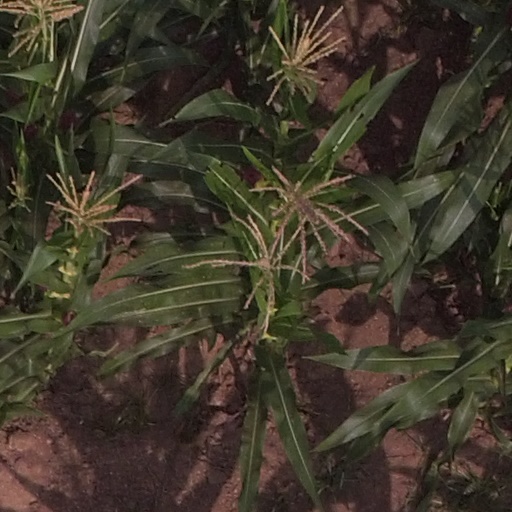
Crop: maize; corn